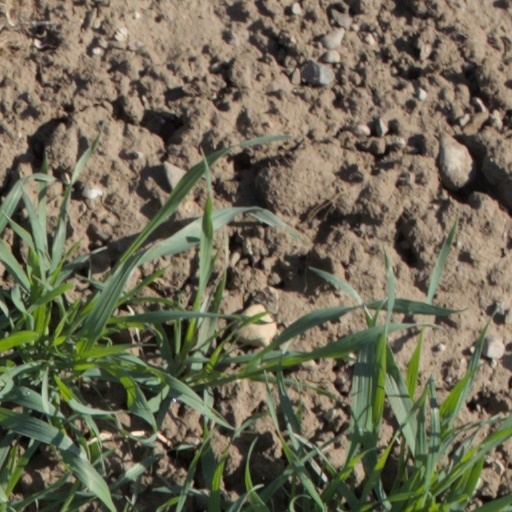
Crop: wheat